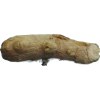
Label: ginger